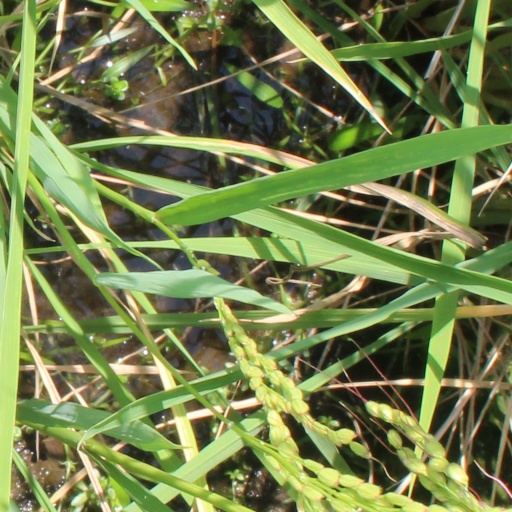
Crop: rice